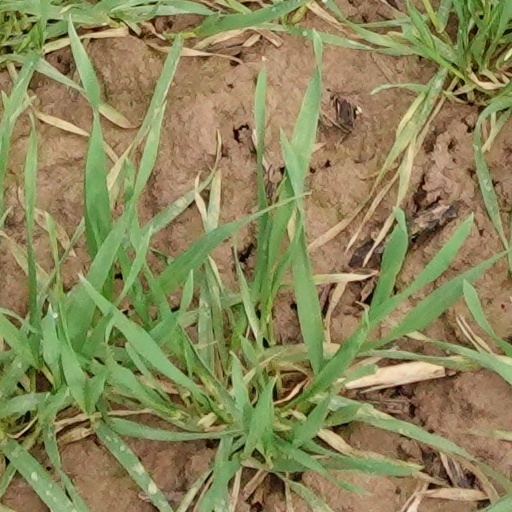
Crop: wheat